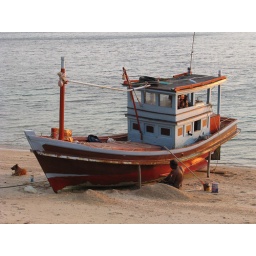
It's a dogs life. On our mini beach in Koh Tao, Thailand